Sajji
Also known as:
ar - Arabic: صاجي
fa - Persian: ساجی
id - Indonesian: Sajji
tr - Turkish: Saci
ur - Urdu: سجی
Category: meat (baked meat)
Cuisine: Persian
Associated cuisines: Pakistani, Persian
Area: Pakistan, Iran
Countries: Pakistan, Iran
Region: Southern Asia

This dish traditionally consists of lamb, marinated only in salt with a few spices. It is served with rice that is cooked inside the animal, which is then baked.

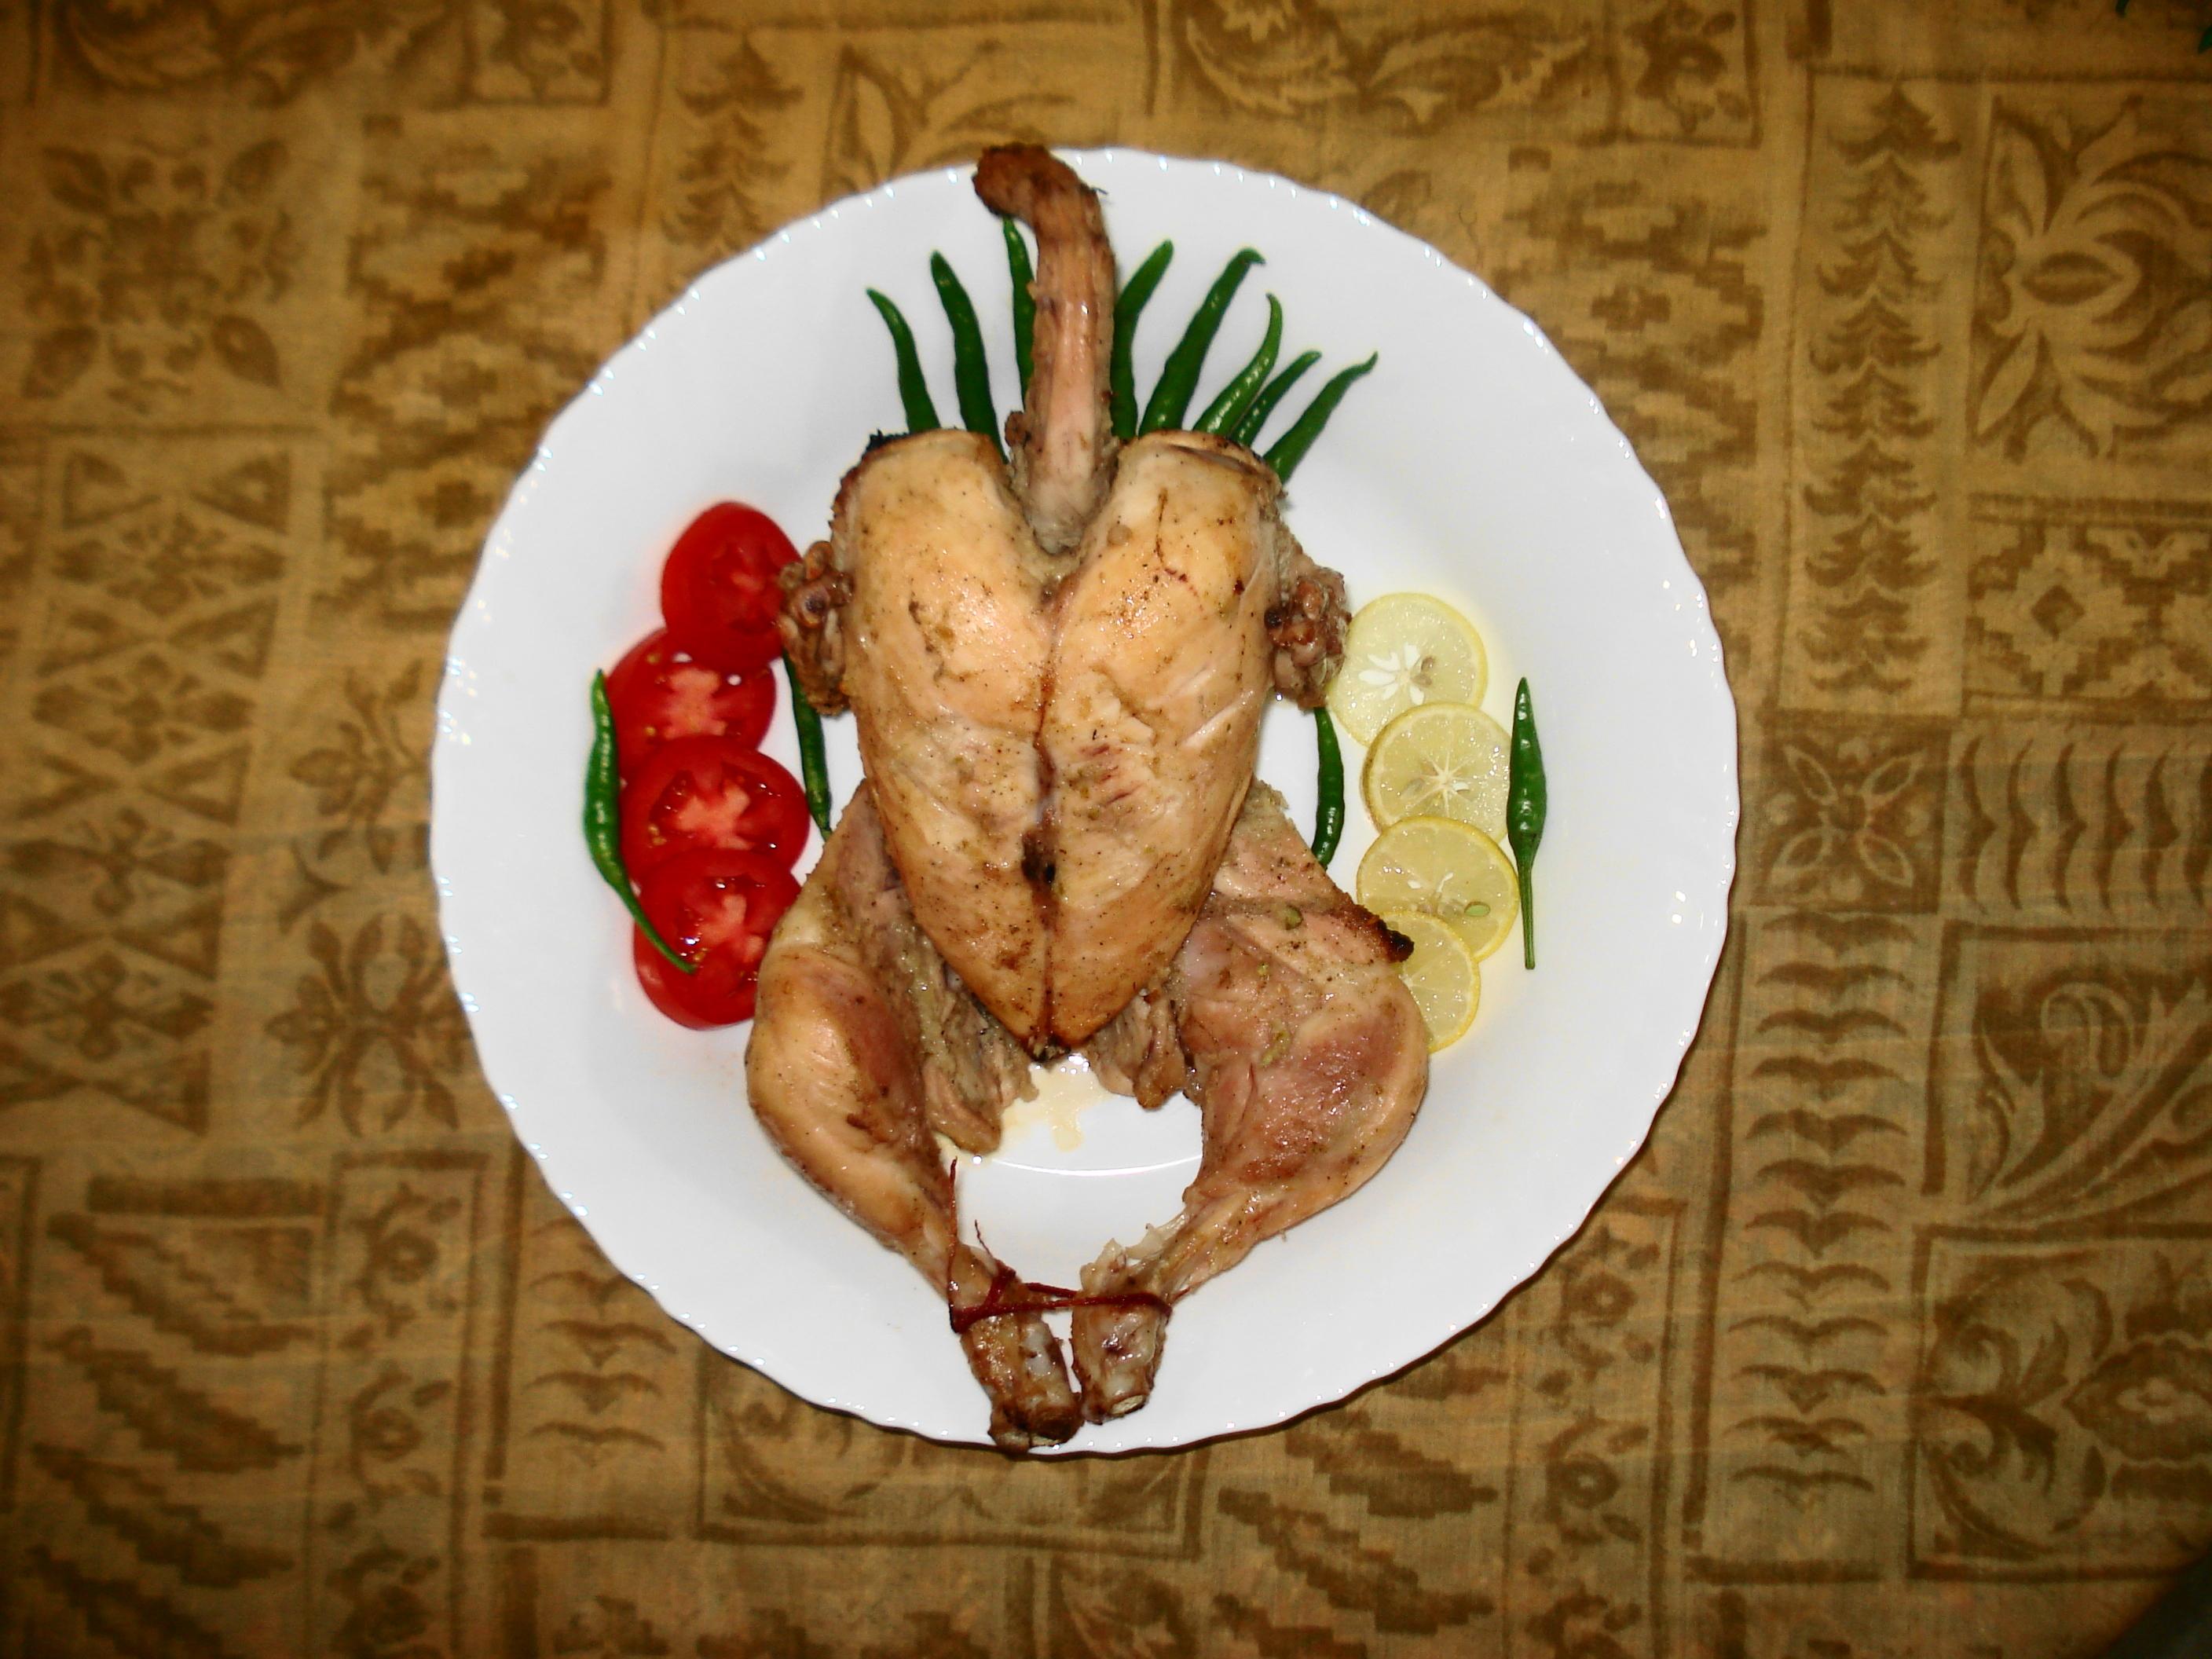